Puente del Inca

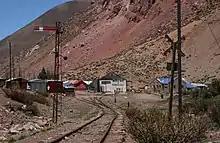
Puente del Inca station

In March 1835, Charles Darwin visited the site, and made some drawings of the bridge with large stalactites.